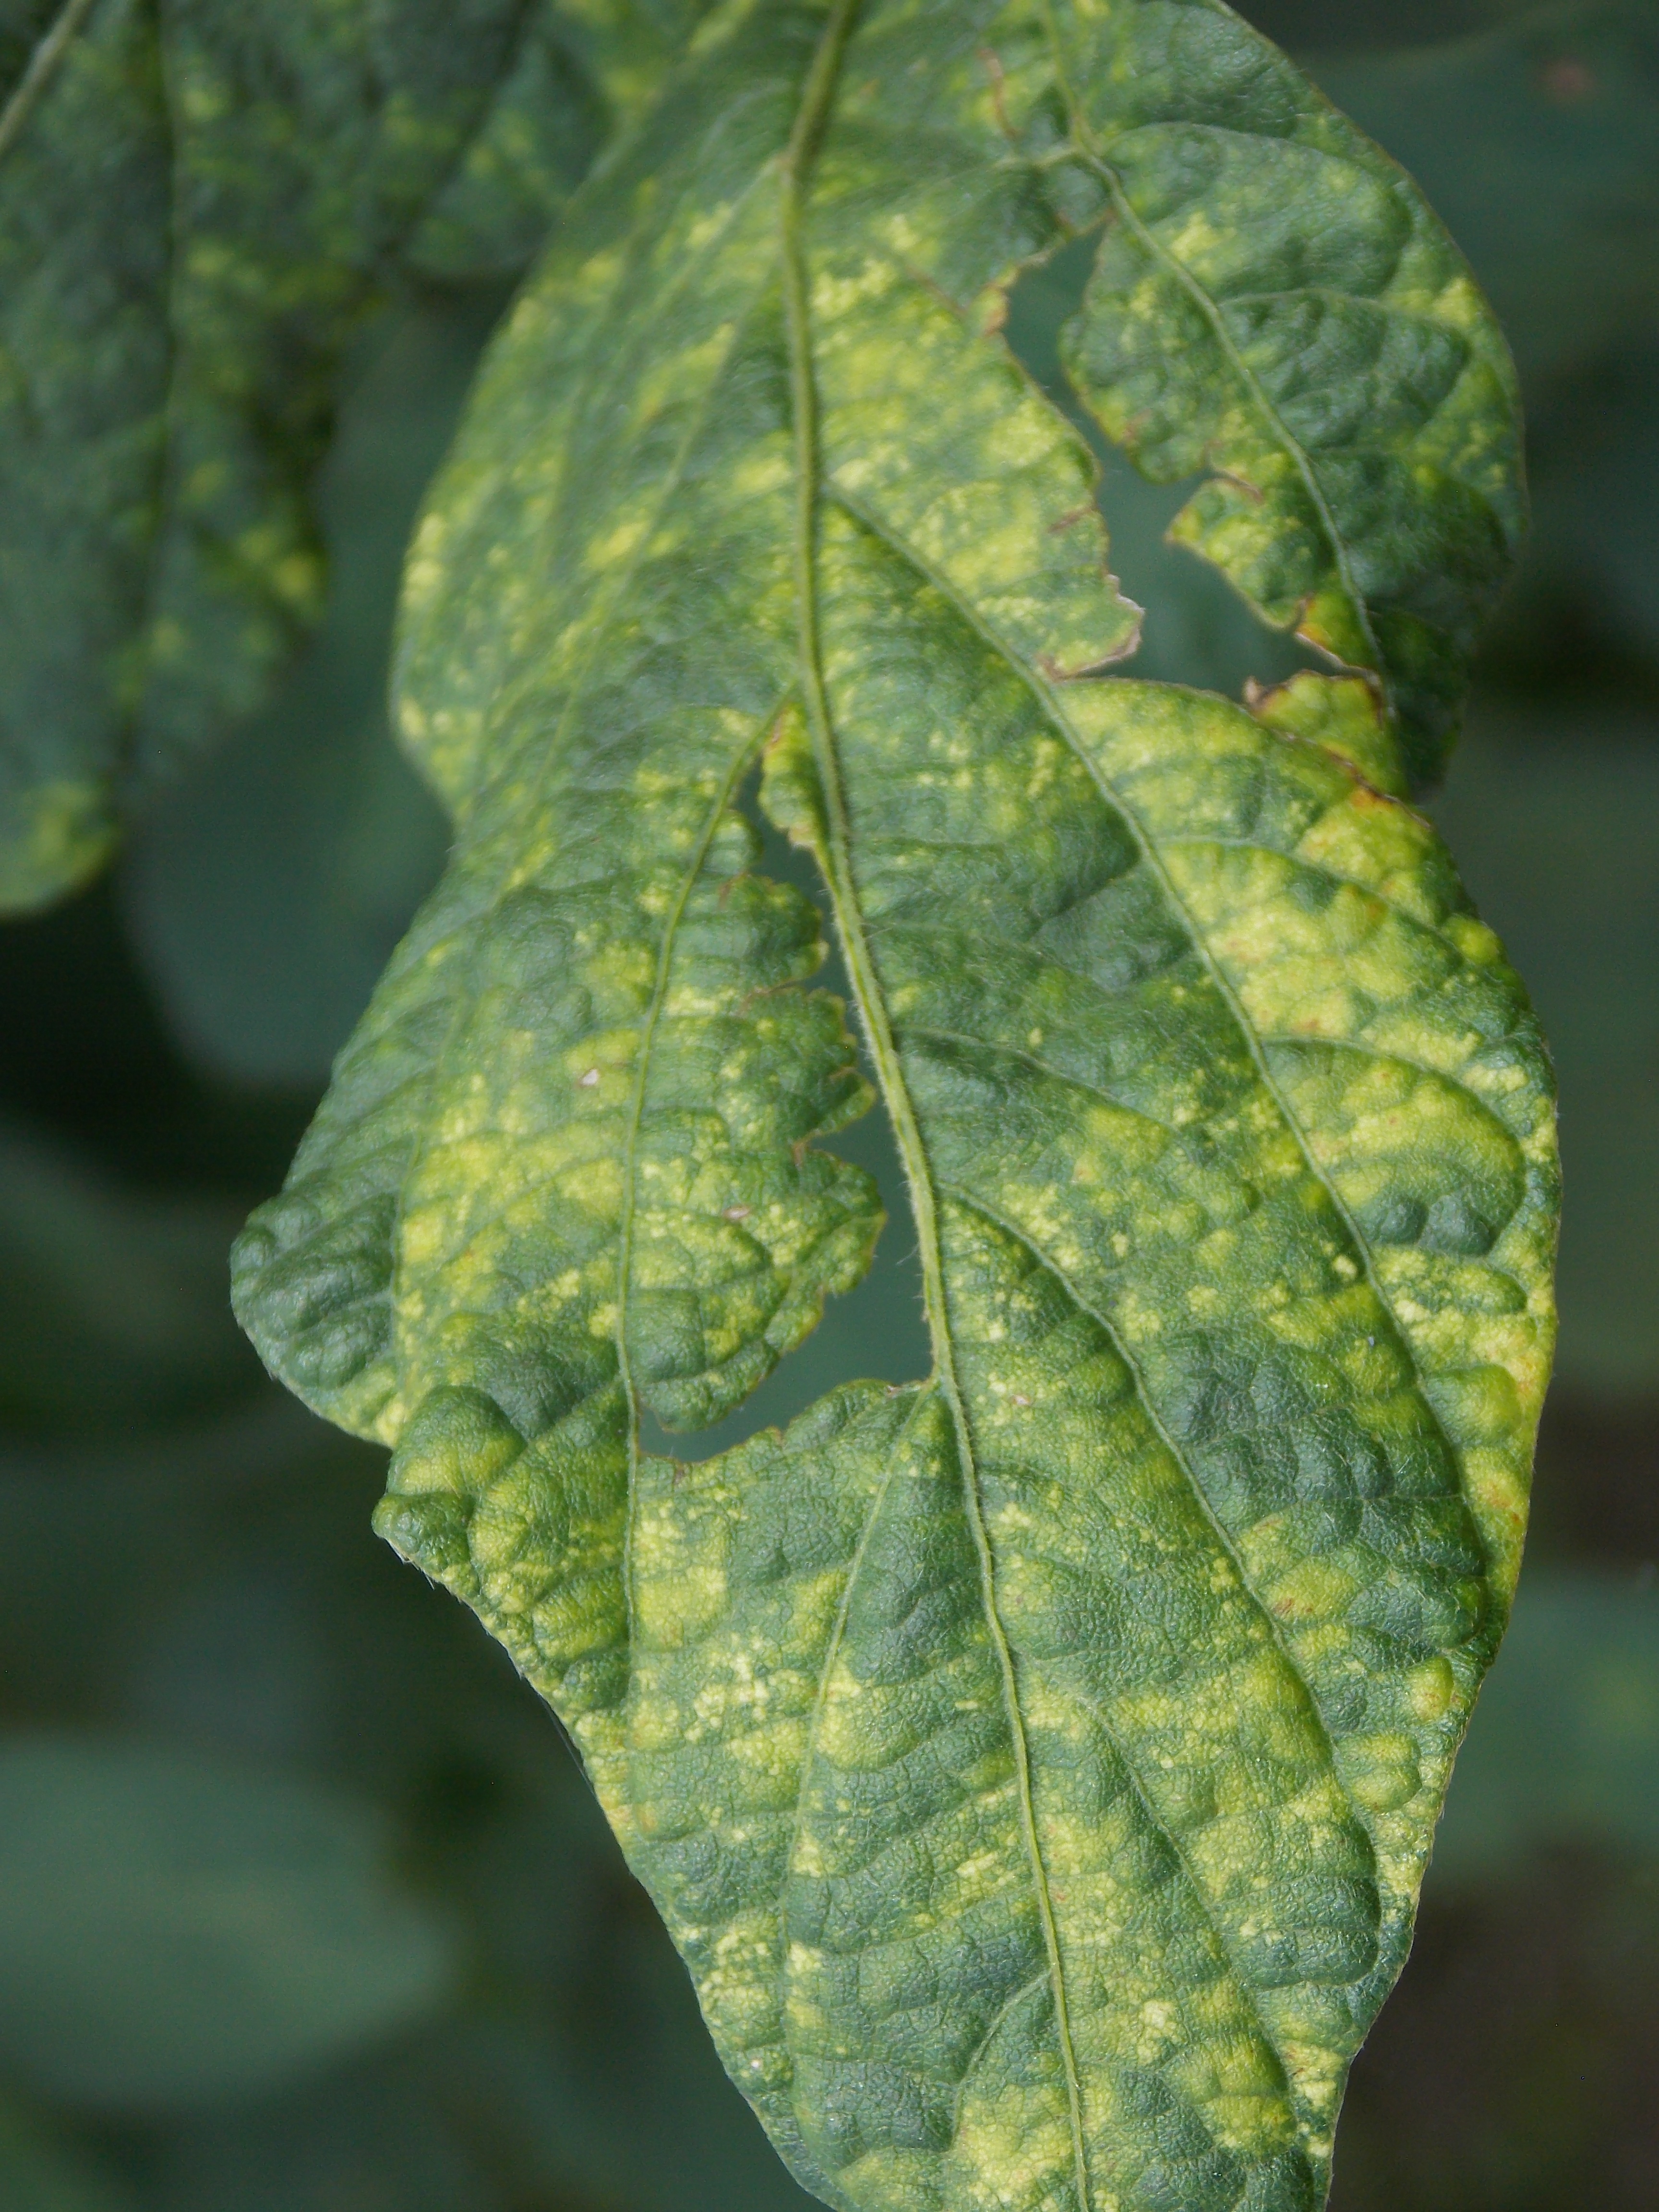
Label: Disease